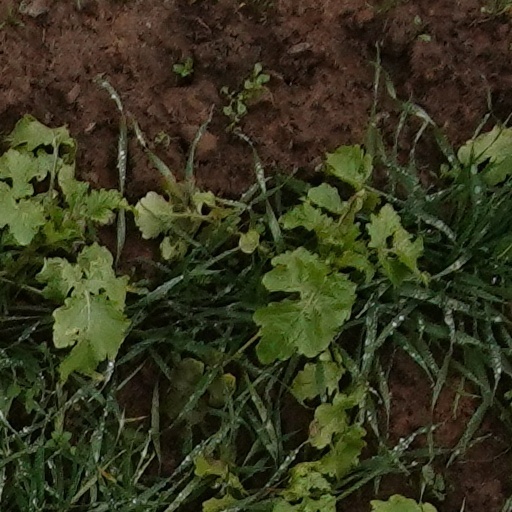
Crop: wheat